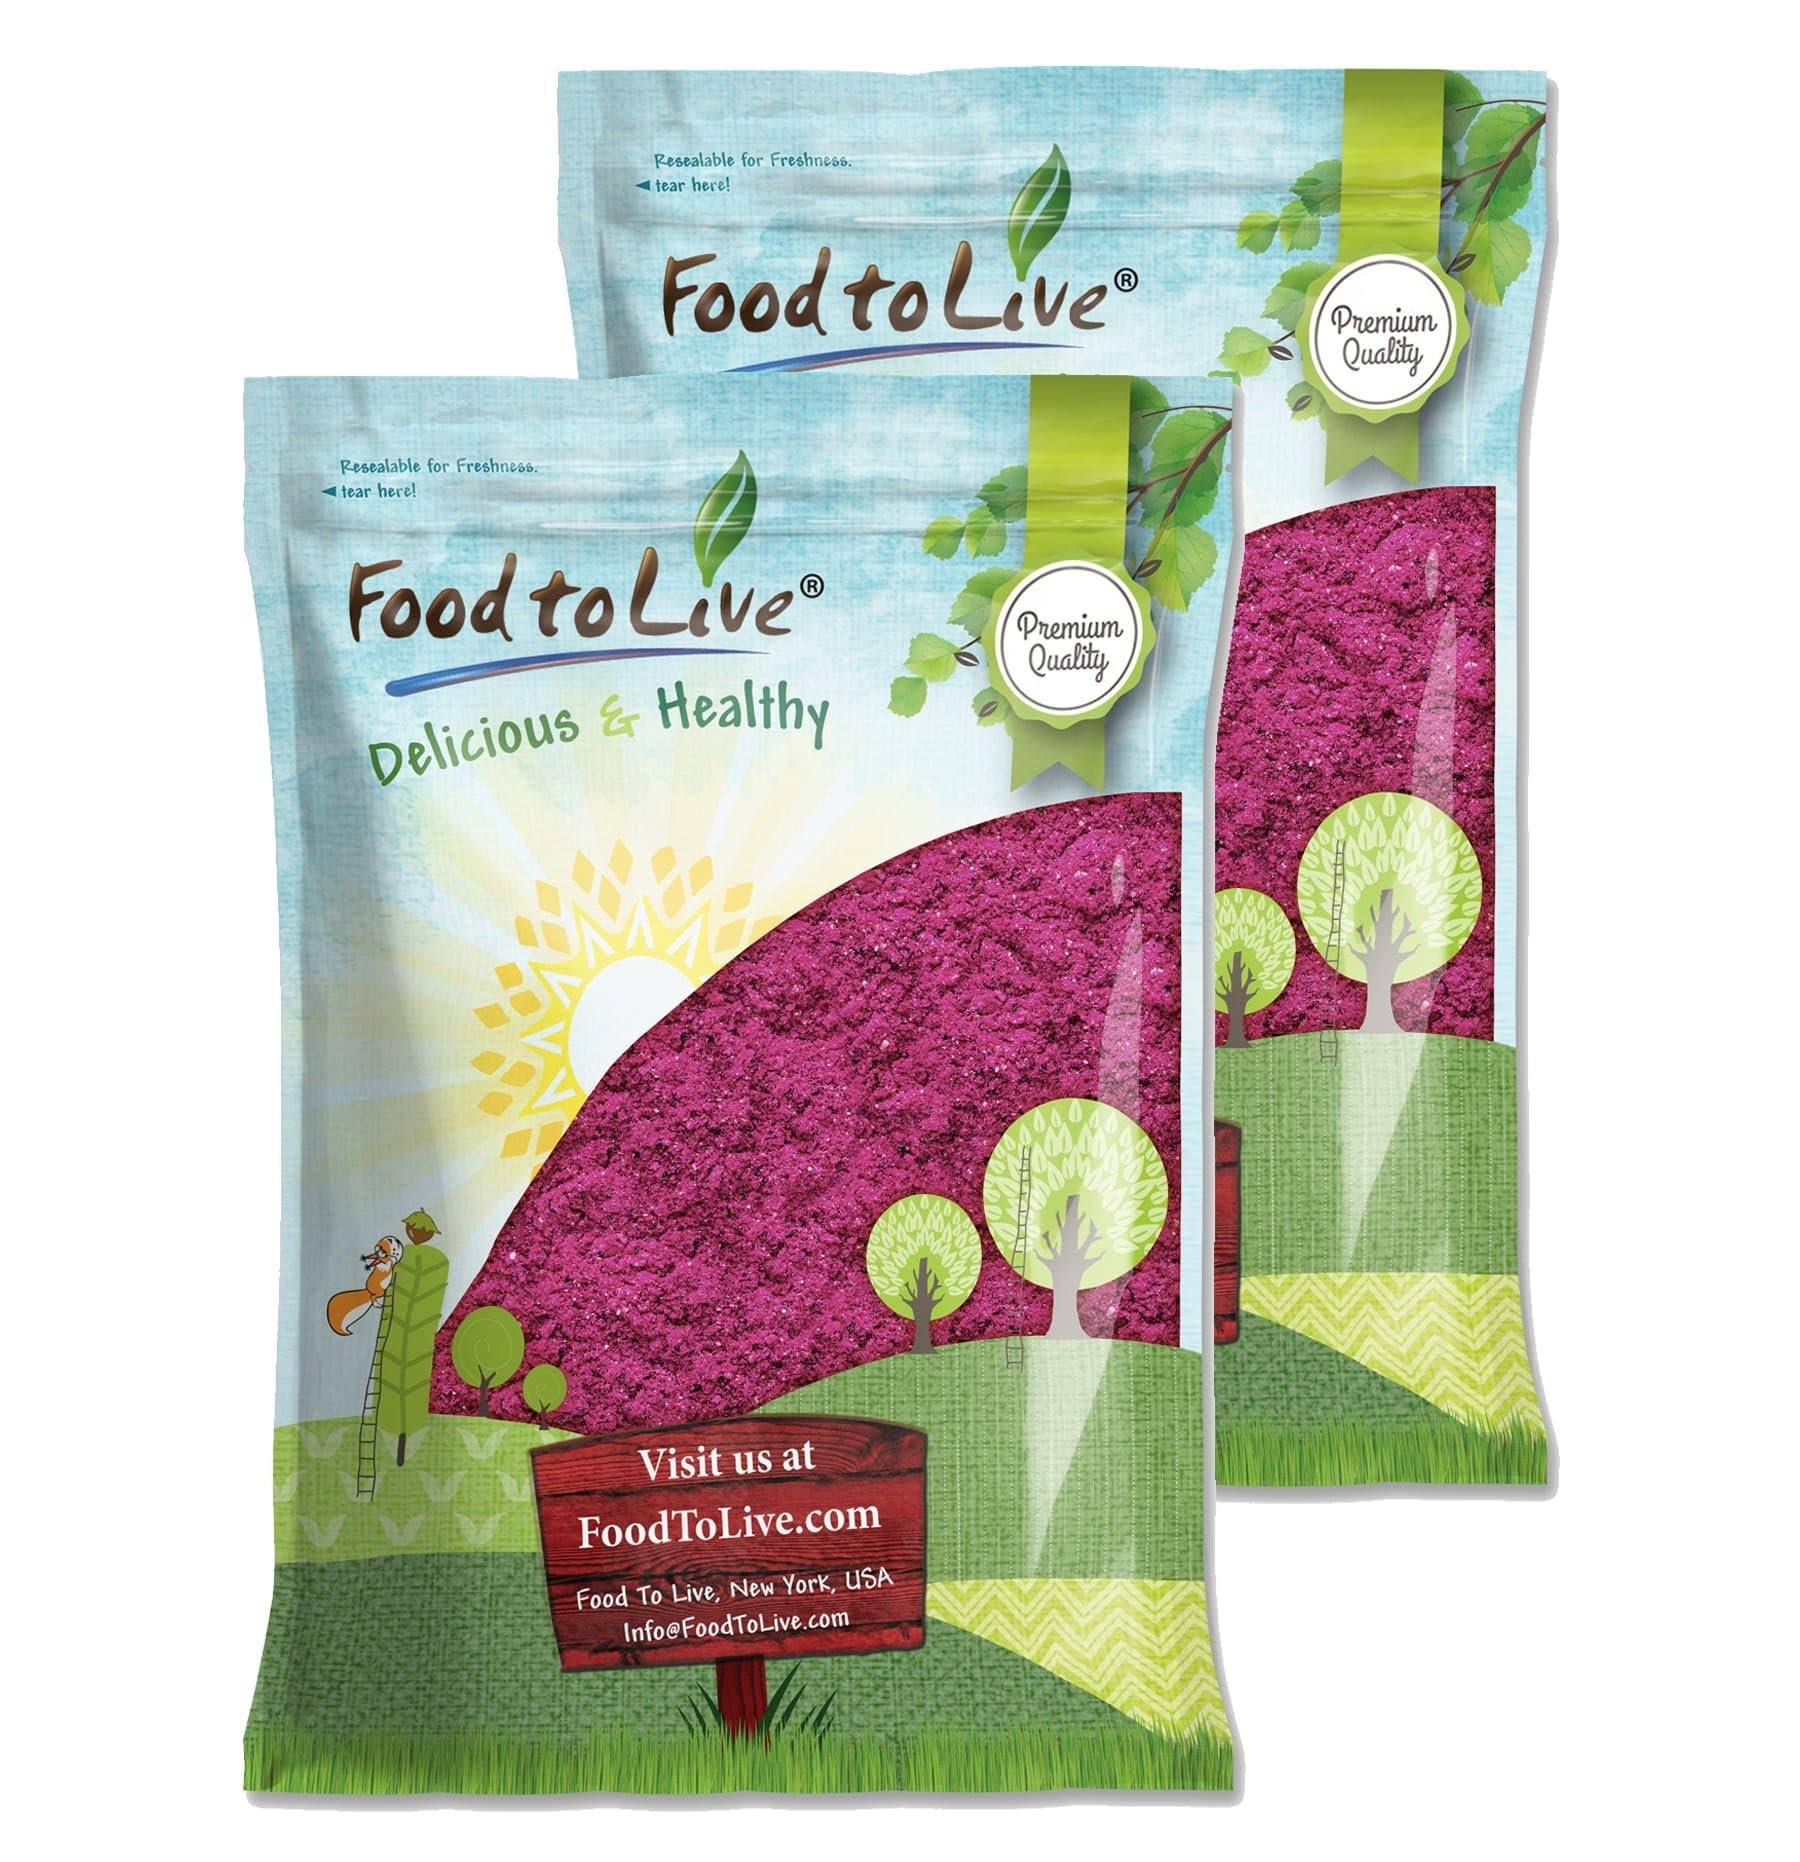
Item Name: Food to Live Red Dragon Fruit Powder, 18 Pounds - Freeze-Dried Pitaya, Vegan Superfood, Dehydrated Dragonfruit is Rich in Vitamins, Minerals. Great for Drinks and Juices. Bulk
Bullet Point 1: ✔️ PREMIUM QUALITY, RAW, VEGAN: This 100% Red Dragon Fruit Powder is of Premium Quality, 100% Raw, Vegan, and free of cholesterol and Sodium.
Bullet Point 2: ✔️ PURE WITH NO ADDITIVES, FREEZE-DRIED: This Pitaya Powder is made by freeze-drying the pulp of Red Dragon Fruit with NO additives. This allows for preserving the maximum amount of nutrients that fresh fruit contains.
Bullet Point 3: ✔️ HIGHLY NUTRITIOUS, RICH IN ANTIOXIDANTS: 100% Pitaya Powder is a nutrient-dense product that provides dietary fiber, plant protein, and antioxidants such as flavonoids and betalains. It is also rich in Vitamins C and E, Iron, Magnesium, Calcium, and Potassium.
Bullet Point 4: ✔️ MAKE VITAMIN WATER, USE FOR DRINKS: 100% Red Dragon Fruit Powder is great for beverages such as protein shakes, smoothies, cocktails, lemonades, and more. Besides, make nutritious and delicious vitamin water.
Bullet Point 5: ✔️ VERSATILE INGREDIENT & FOOD DYE: Apart from drinks, add Pitaya Powder to ice cream, yogurt, chia pudding, sprinkle it over oatmeal, or use it as a magenta food coloring when making desserts, cake icings, cream fillings, and baked goods.
Product Description: Looking for a way to add an exquisite note to your drinks and dishes? Try Dried Dragon Fruit Powder by Food to Live. Dragon Fruit is a tropical fruit that comes in 2 varieties depending on the flesh color: red and white. It is also called Pitaya or Pitahaya. Our 100% Pitaya Powder is made by freeze-drying the pulp of Red Dragon Fruit with NO additives and is of Premium Quality, Vegan, and Raw. Red Dragon Fruit Powder Benefits Pitahaya is highly valued not only for its unique appearance but also for a rich nutritional profile. Freeze-dried 100% Red Dragon Fruit Powder retains most of the nutrients fresh fruits carry, being a good source of plant protein and dietary fiber. Furthermore, Red Pitaya Powder contains Vitamins C and E, and various essential minerals including Magnesium, Calcium, Iron, and Potassium. Besides, Powdered Dragon Fruit is rich in powerful antioxidants such as flavonoids, betalains, and phenolic acid. Dragon Fruit Powder Uses Red Pitaya Dragon Fruit Powder is bright pink in color, fine in texture, and boasts a pleasant sweet taste. It easily dissolves in warm water with a help of a frother. There are numerous ways to use Dragon Fruit Powder for drinks. To begin with, you can make vitamin water by combining 500 ml of filtered water and 2 teaspoons of Powdered Red Pitaya and stirring it well. For a more interesting flavor add some honey, agave syrup, berries, or lemon. Second, Red Dragon Fruit Powder is an amazing ingredient for protein shakes, smoothies, cocktails, and lemonades. Moreover, use Powder Dragon Fruit as a substitute for artificial food dyes to add a burst of color to your baked goodies, desserts, cake and donut icings, or cream fillings. Get Food to Live’s budget-friendly 100% Dragon Fruit Powder bulk bag to always have a delicious nutritional booster in your pantry. Storage Tips Pitaya Powder is sensitive to humidity, so it should be kept in a container that closes tightly somewhere cool and dry.
Value: 288.0
Unit: Ounce

Price: 415.21